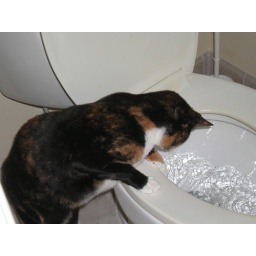
always fascinated by running water